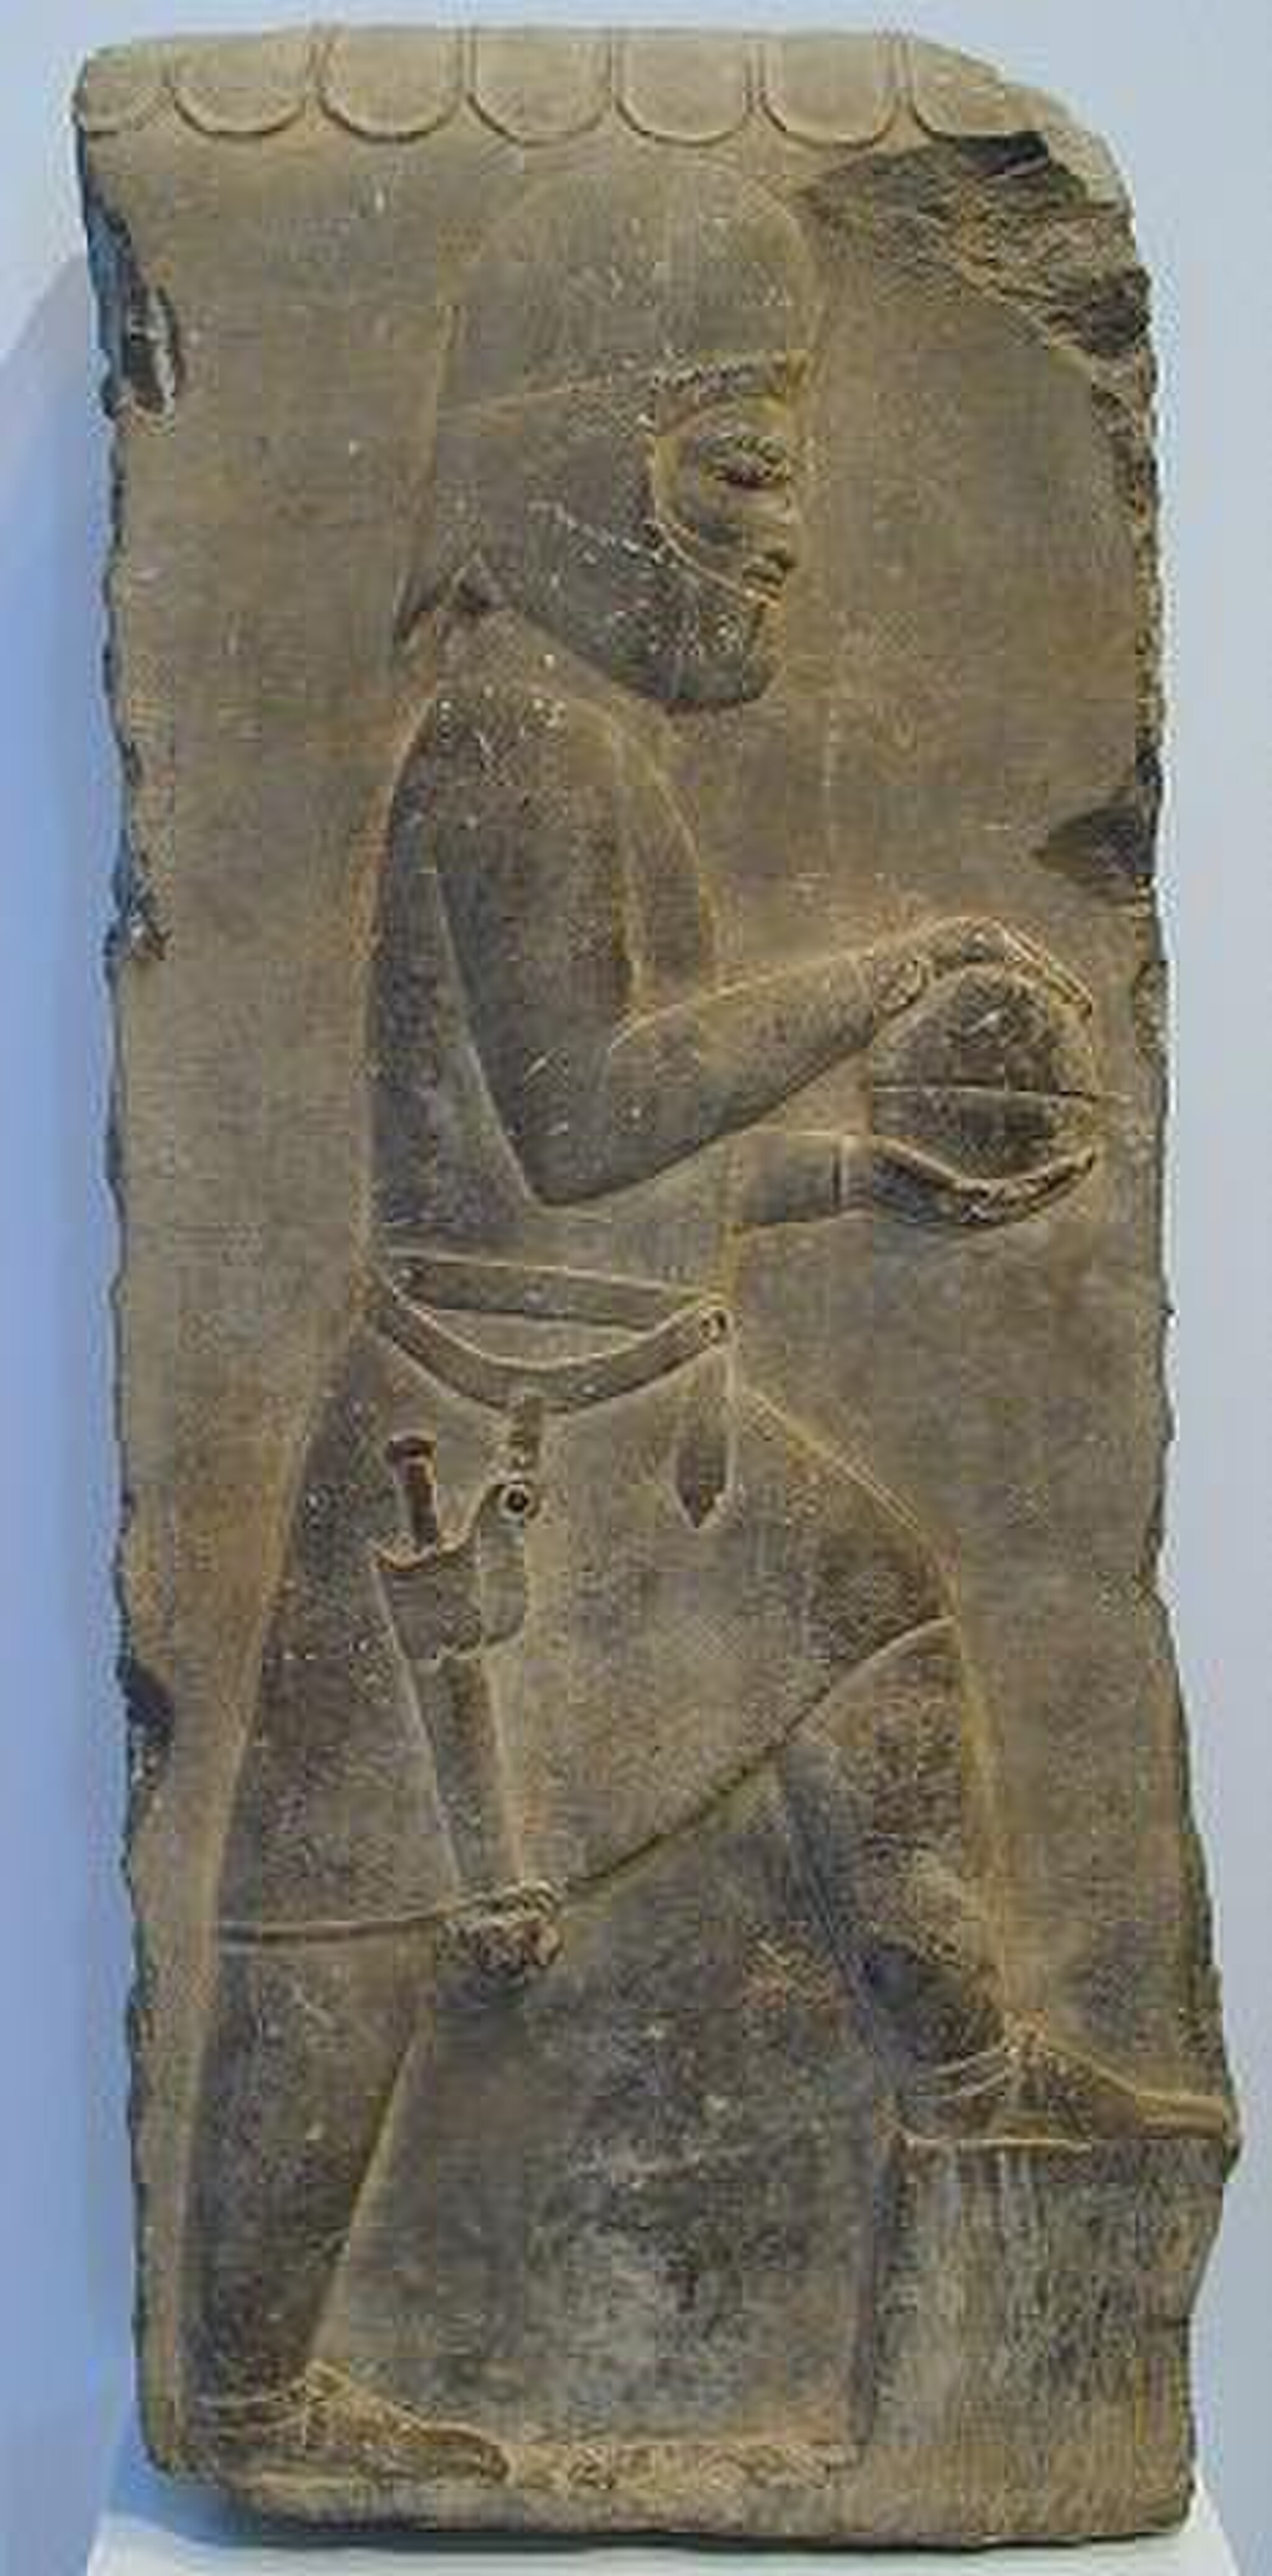
Title: Meder-Persepolis
Description: Relief of Median soldier, Persepolis
Date: Aufnahme: 12.06.2004
Categories: Medes, GFDL, Acinaces, License migration completed, Achaemenids warriors, Reliefs from Persepolis, Reliefs of gift-bearing delegations in Persepolis